Caleb Lee Hutchinson

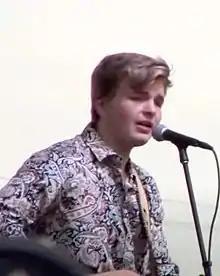
Hutchinson performing in 2019

Caleb Lee Hutchinson (born March 2, 1999) is an American singer-songwriter, and runner-up on the sixteenth season of "American Idol".